Padre Pio Shrine

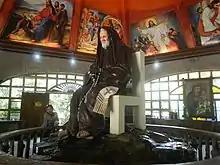
An image of Padre Pio at the Holy Water Sanctuary

Aside from the regular Sunday and daily Masses, devotees and parishioners flock to the national shrine for a special day of prayer to Saint Padre Pio every 23rd of the month except in the month of May when it is held on Pio's birthday, May 25. Additional special days of prayer are held every 1st and 3rd Saturdays of the month.